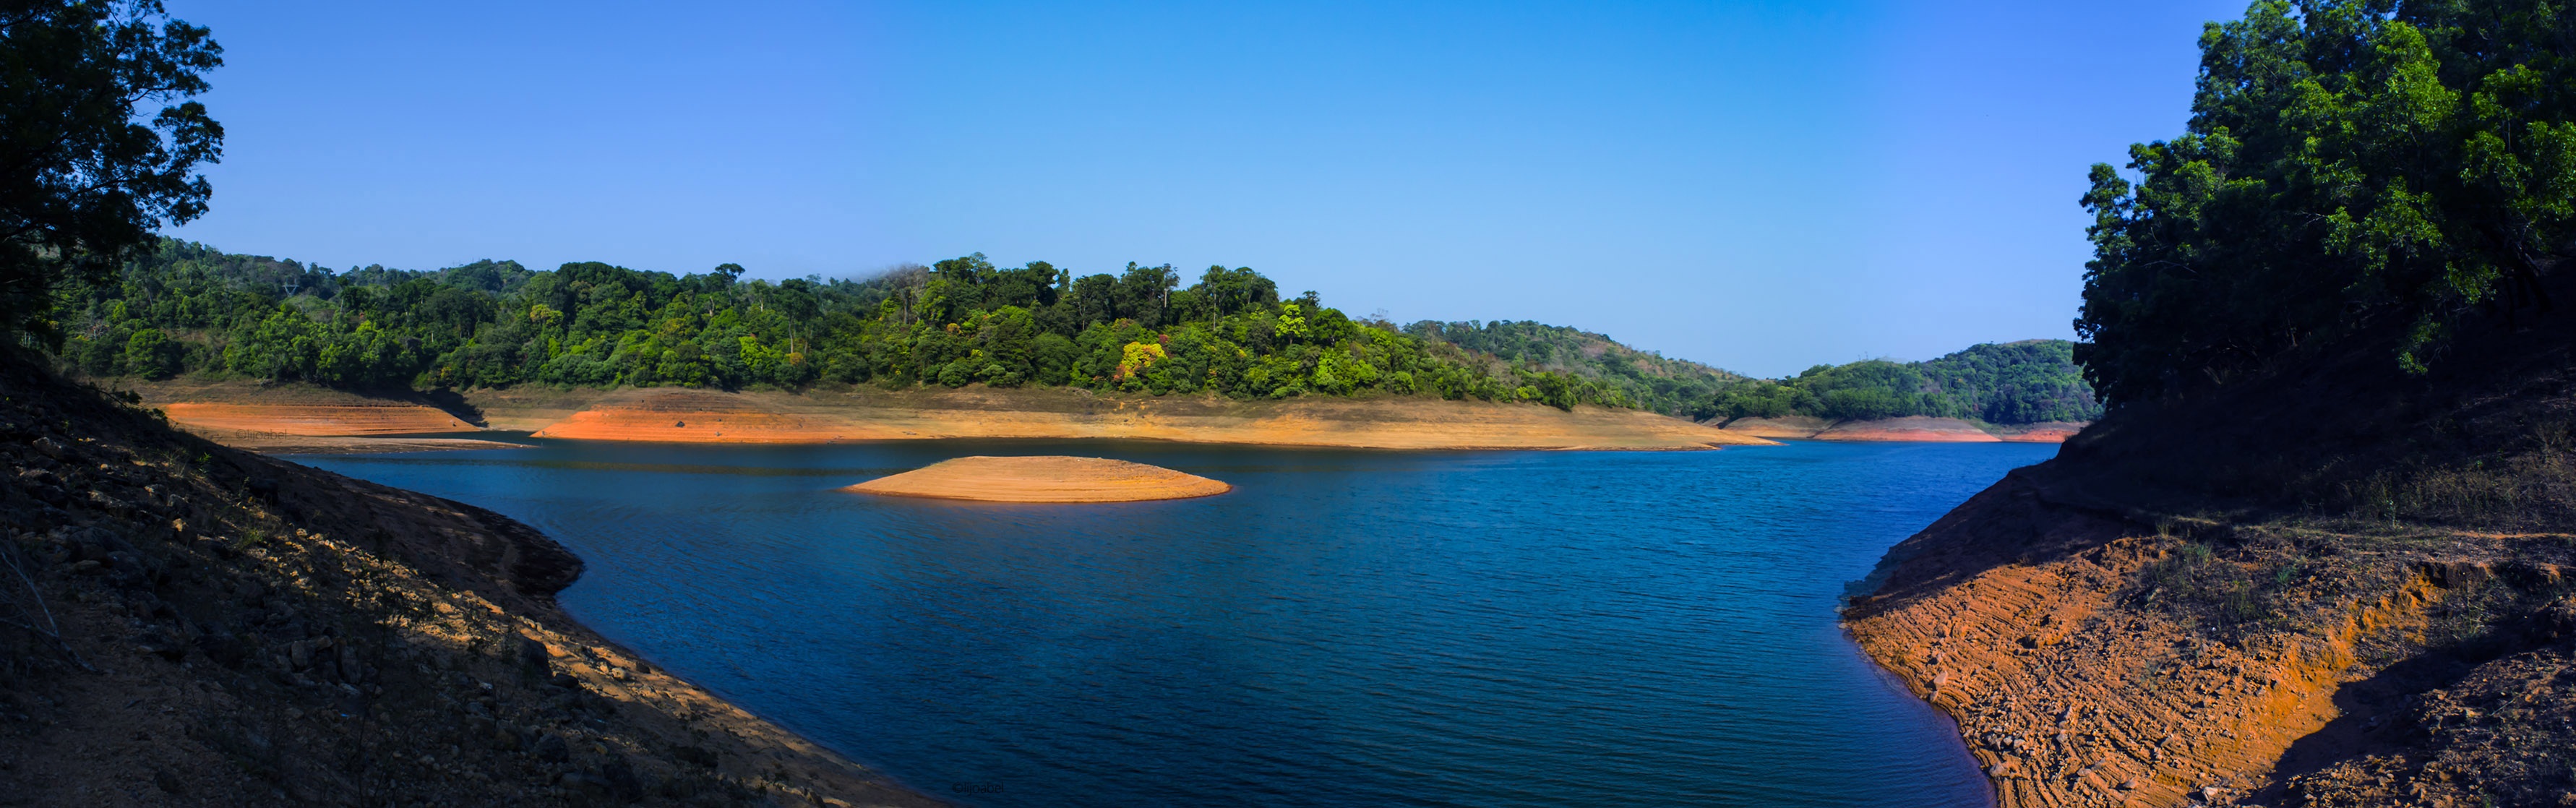
landscape, coast, water, nature, outdoor, structure, sky, lake, river, environment, scenic, bay, blue, reservoir